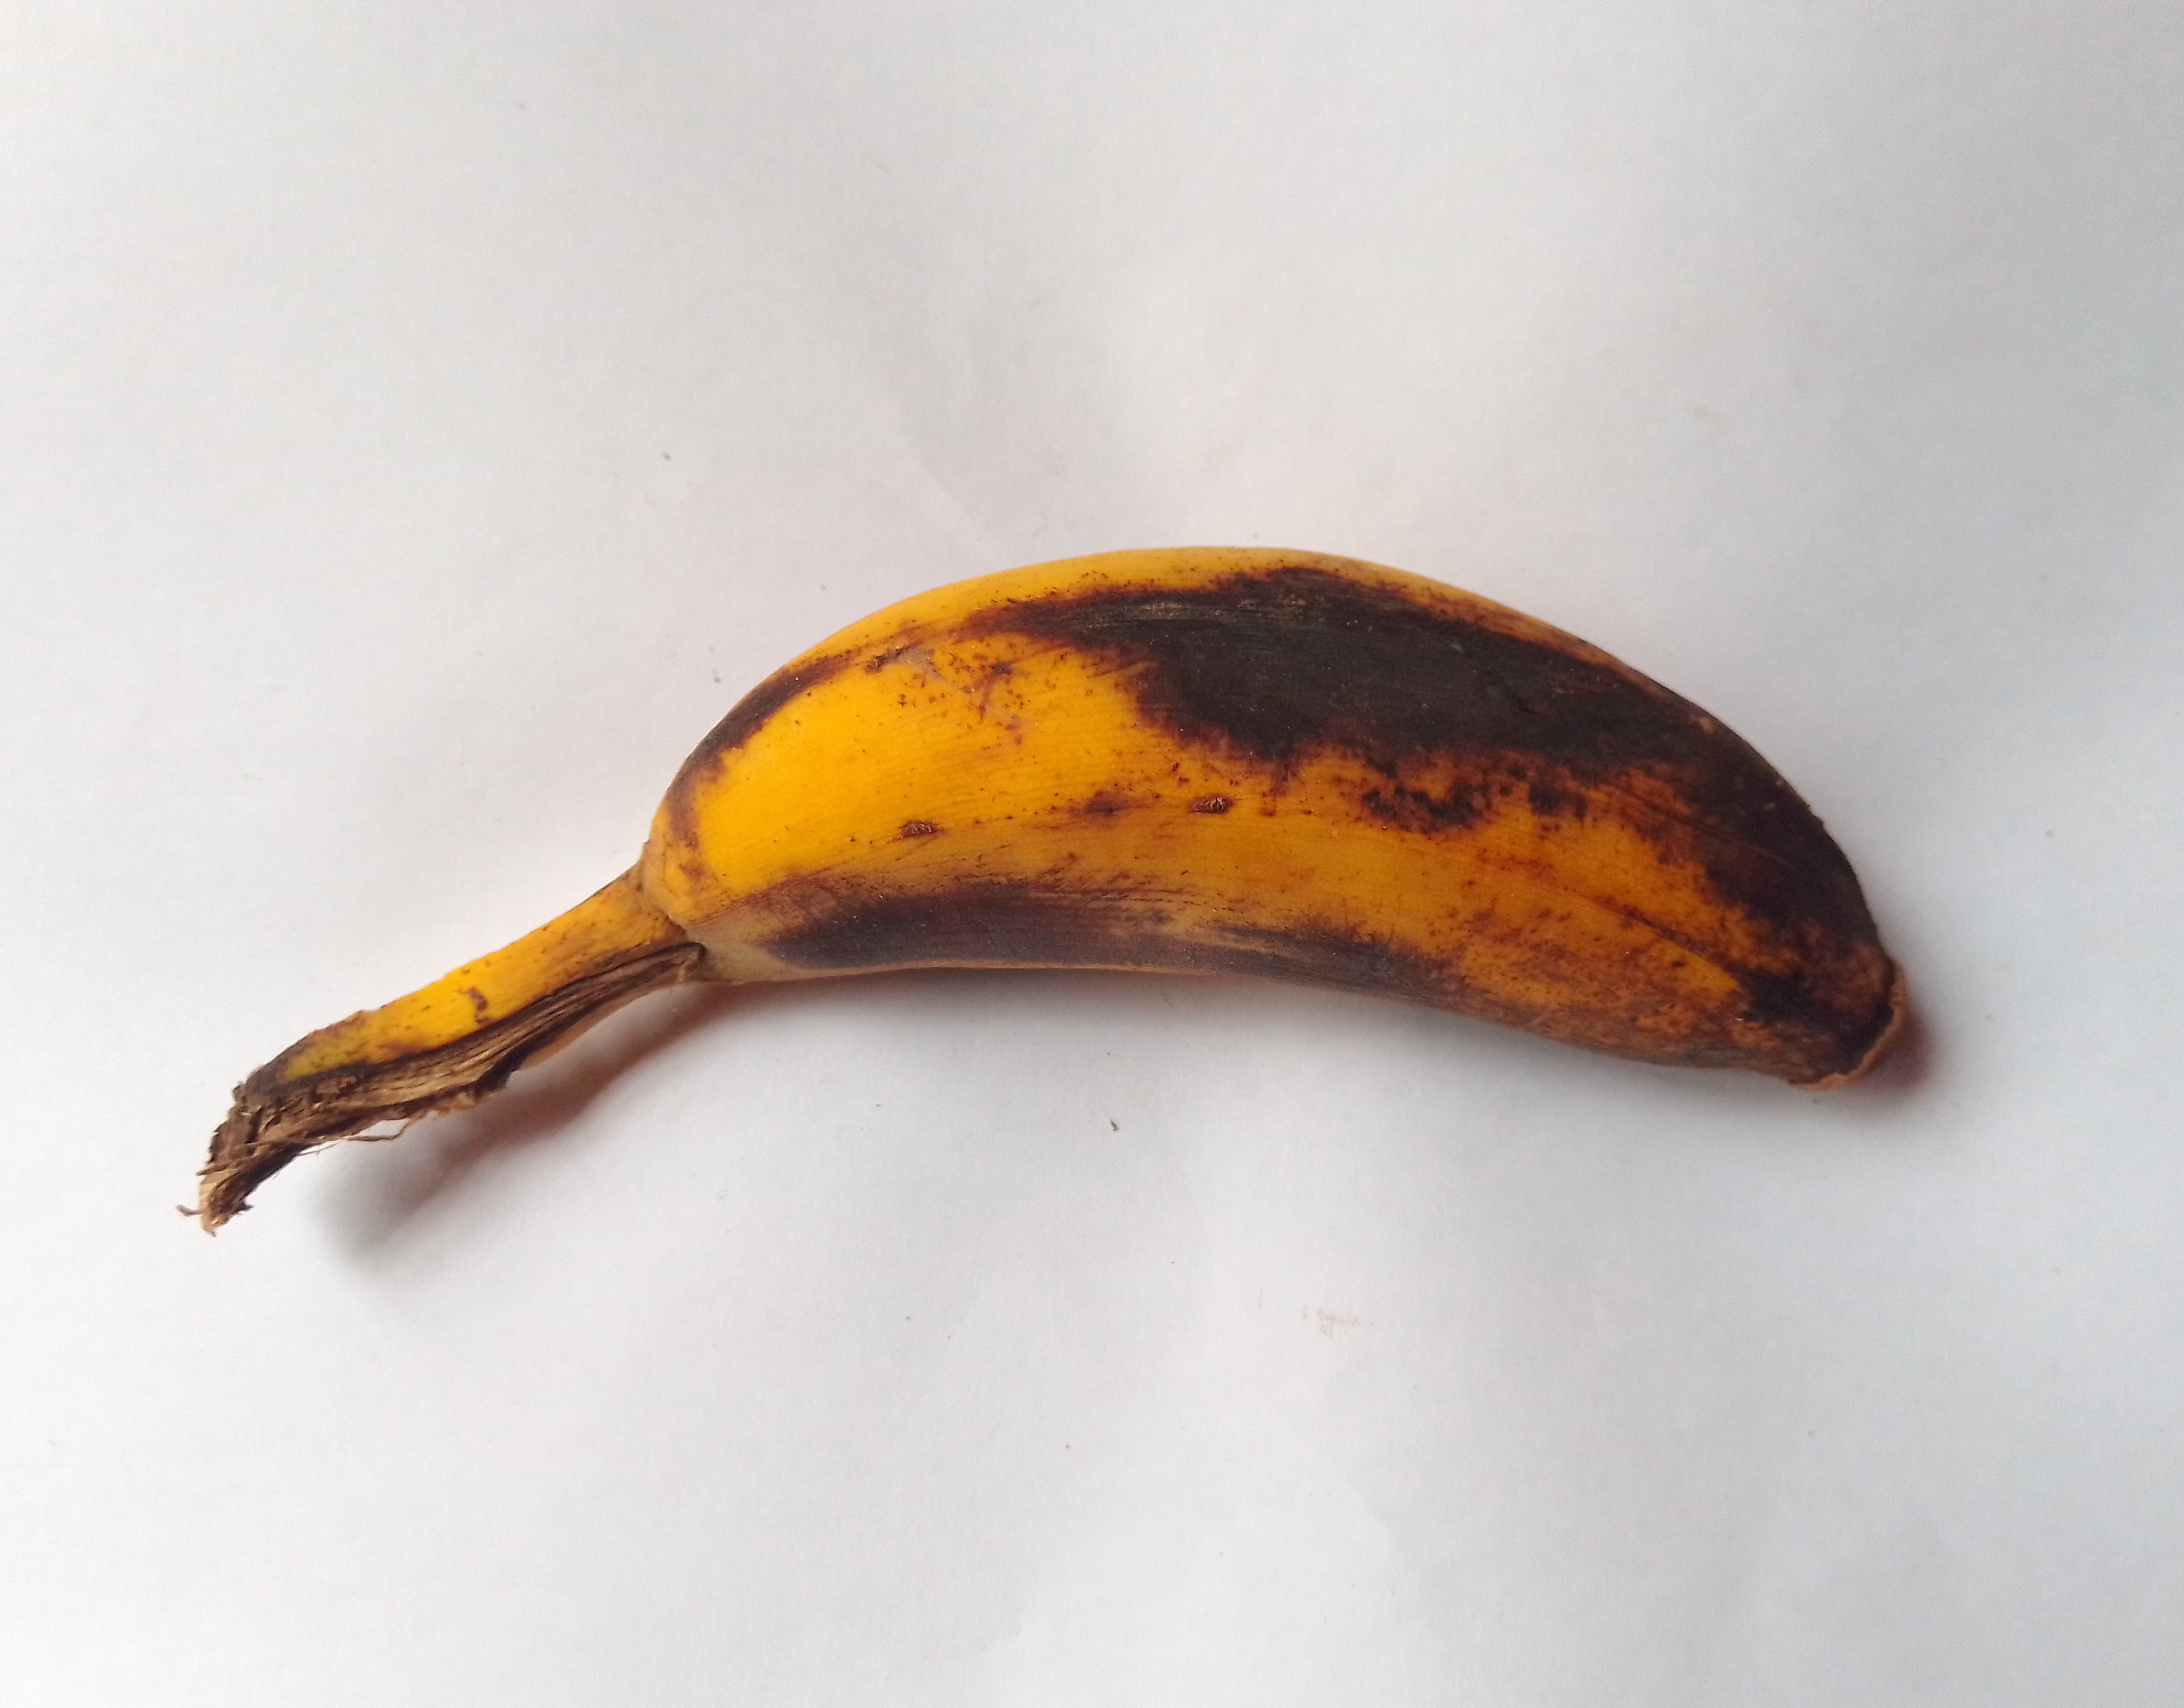
Fruit: banana
Condition: rotten